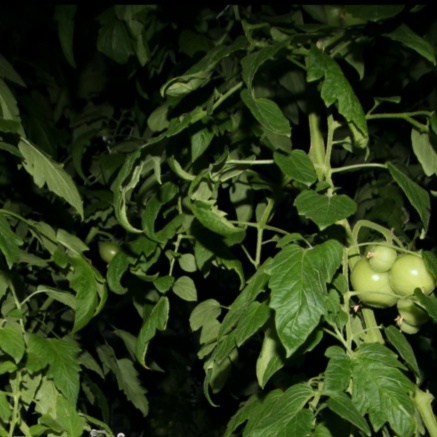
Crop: tomato